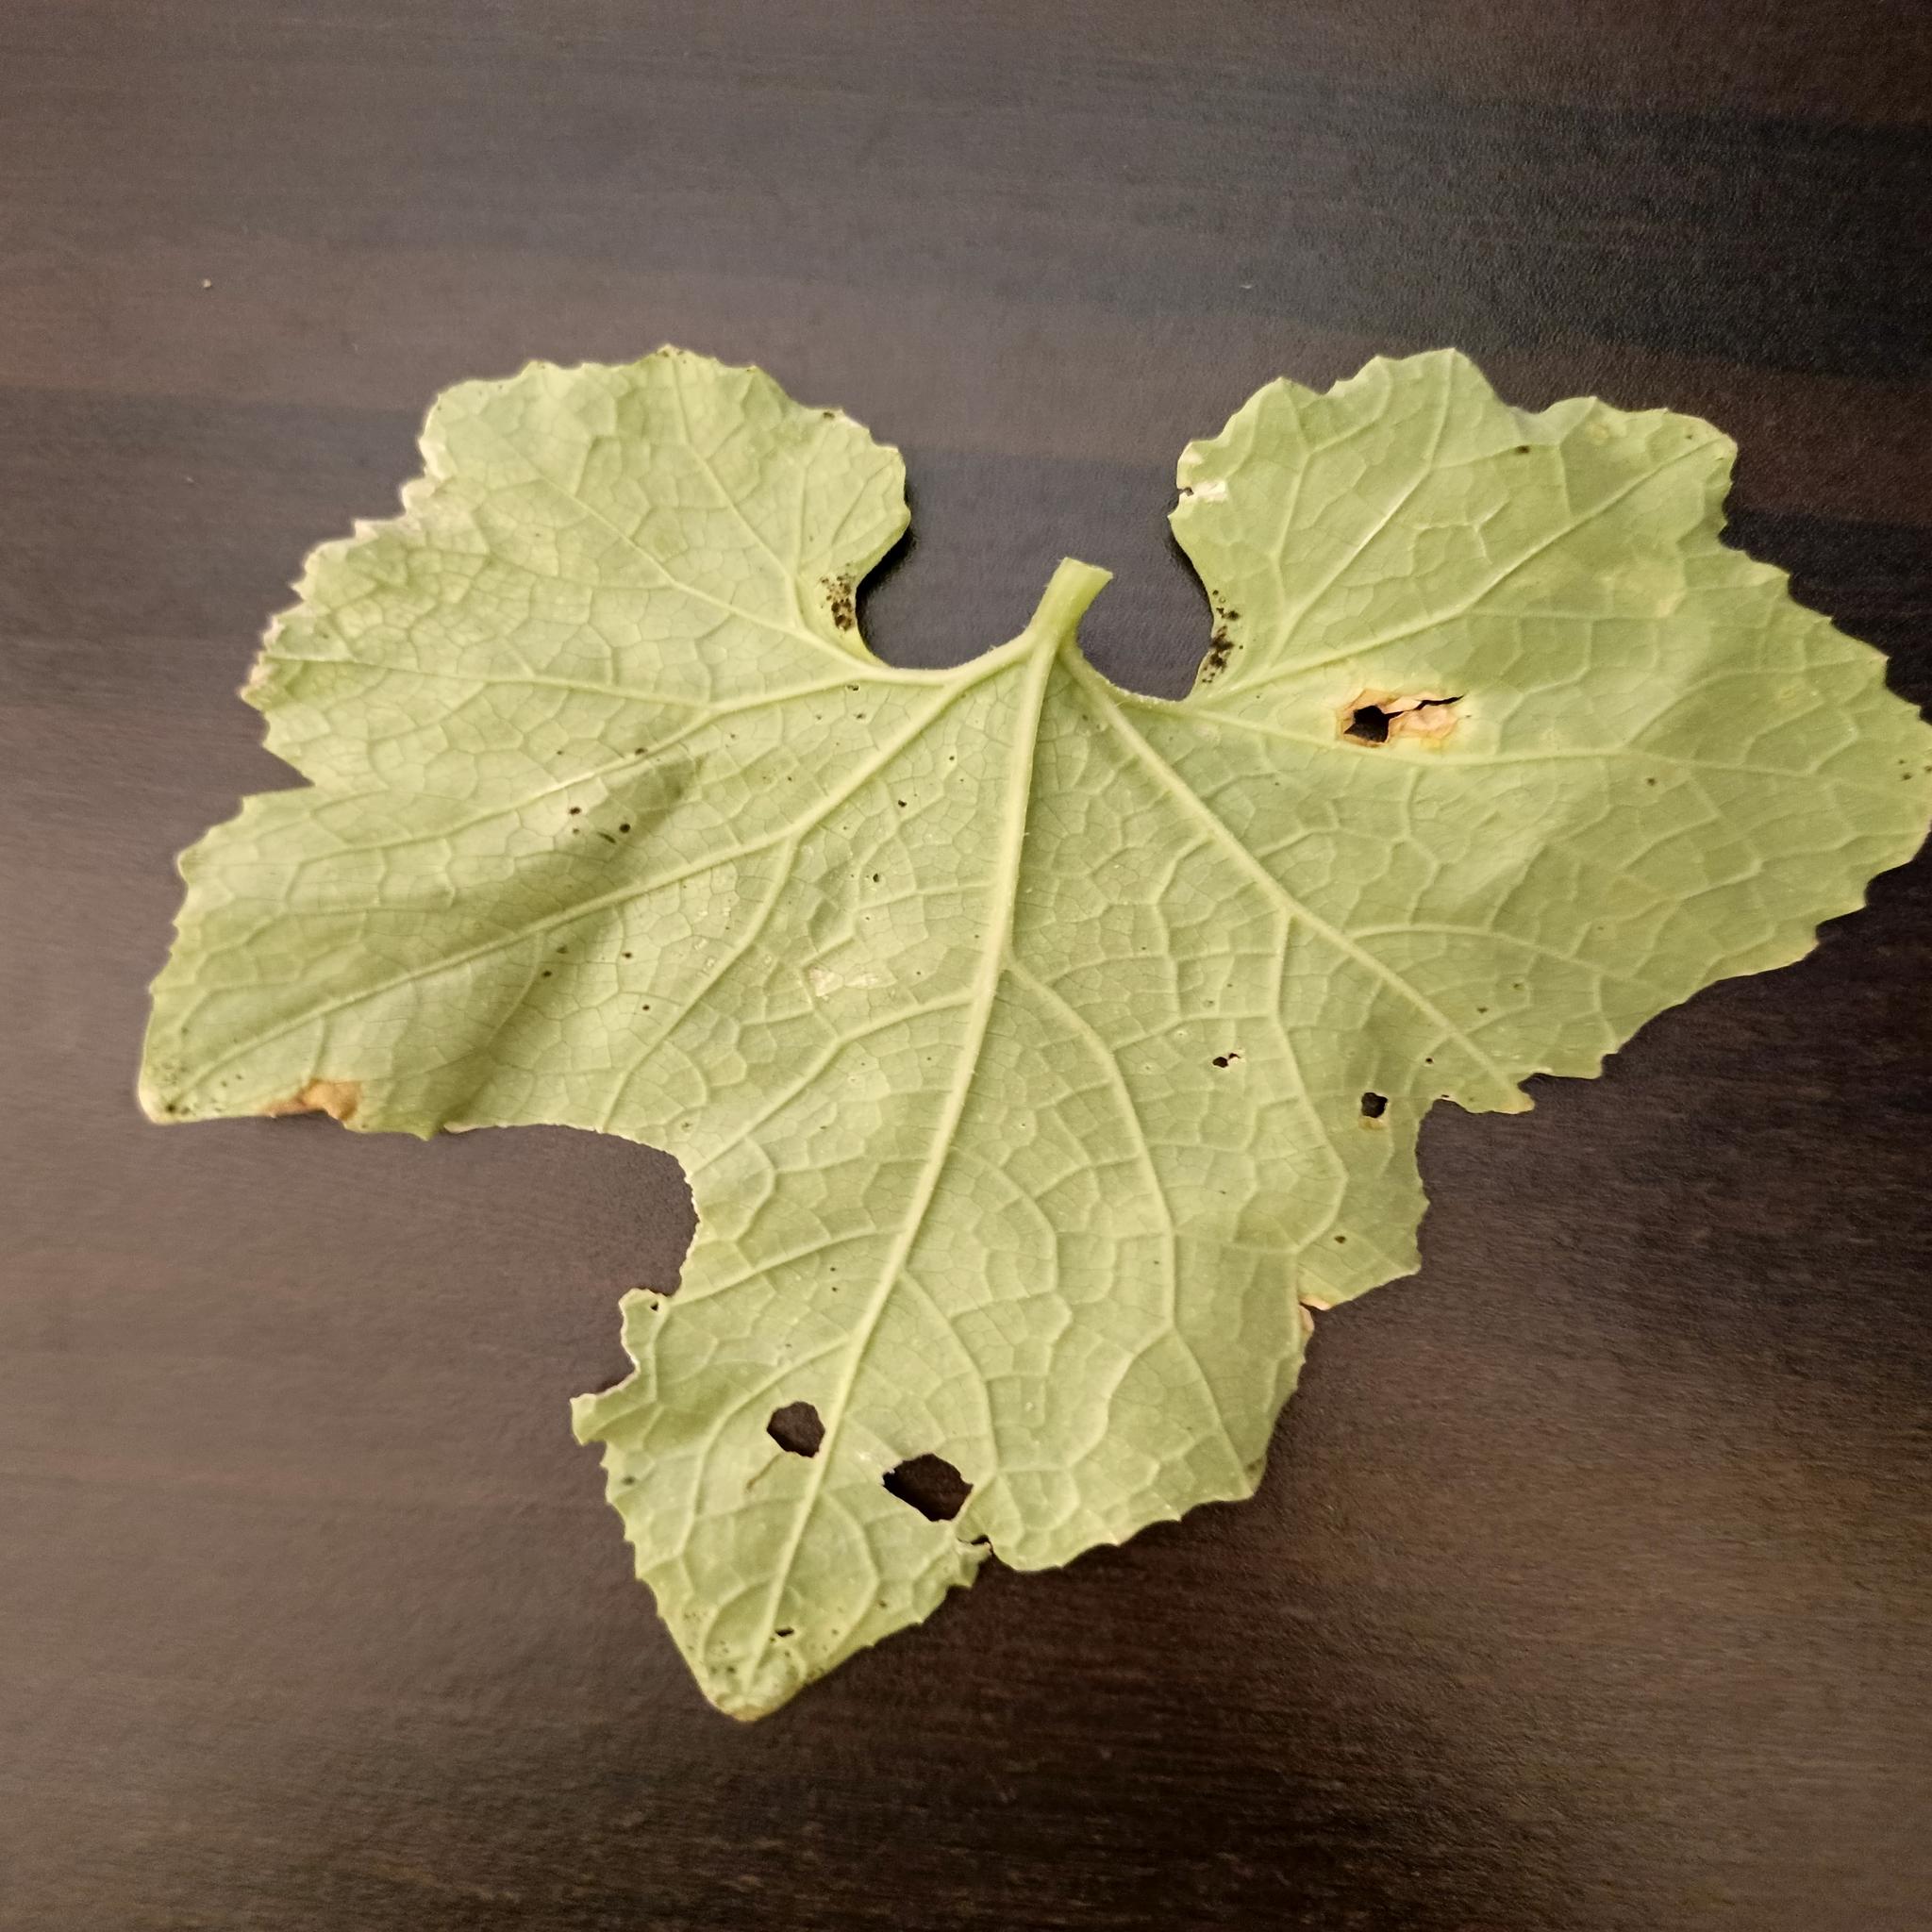
Label: Downy mildew